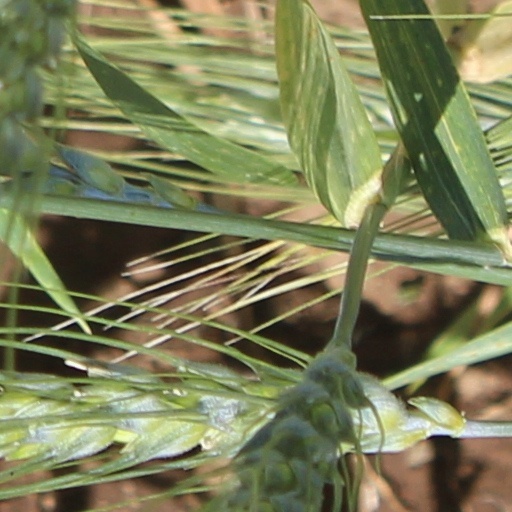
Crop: wheat